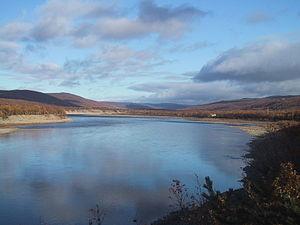
Utsjoki est la municipalité la plus septentrionale de Finlande, la seule en totalité au nord du 69ᵉ parallèle. C'est de plus la seule commune où les langues sames sont majoritaires.